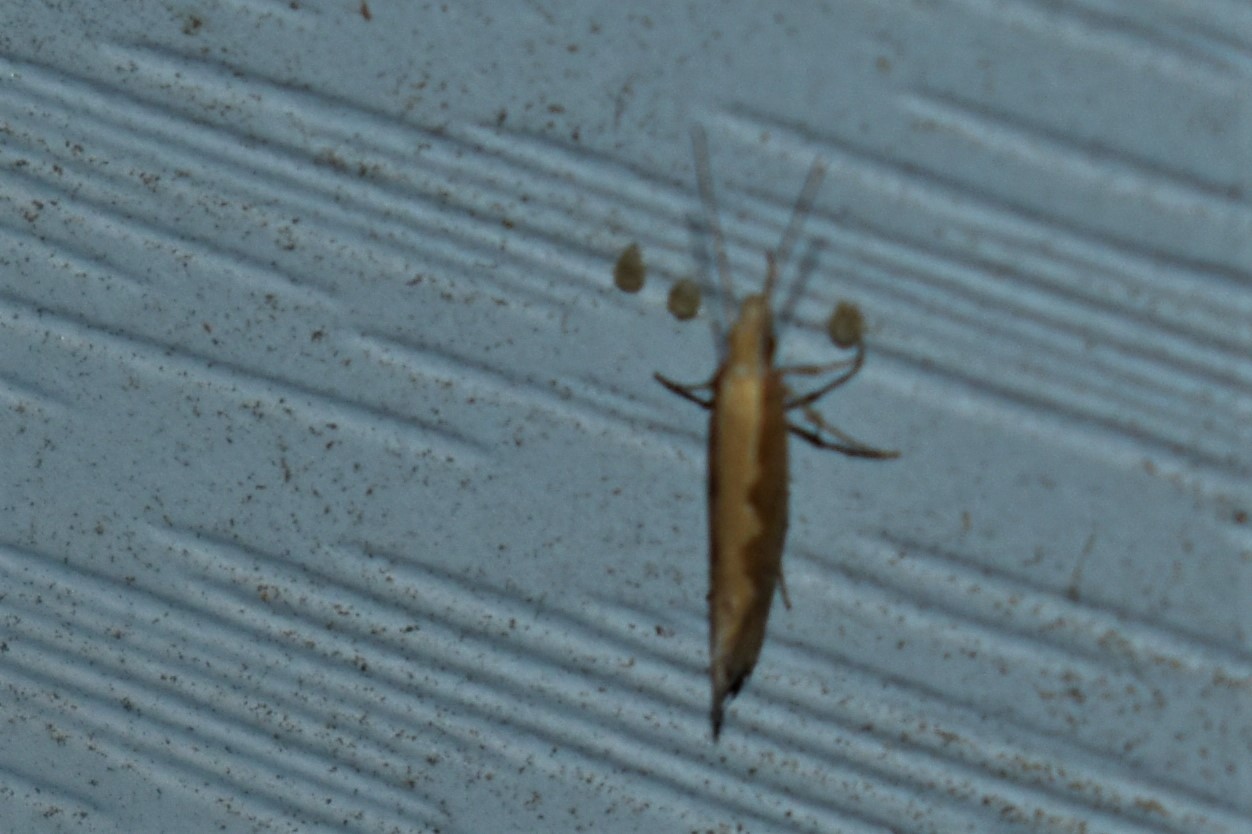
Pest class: diamondback_moth